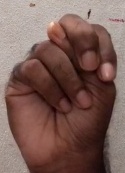
ASL sign: N